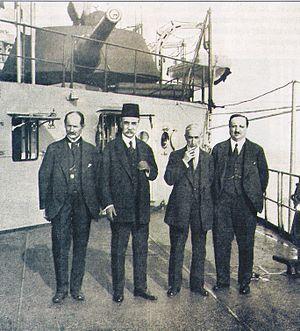
Le génocide arménien, ou plus précisément le génocide des Arméniens, est un génocide perpétré d'avril 1915 à juillet 1916, voire 1923, au cours duquel les deux tiers des Arméniens qui vivent alors sur le territoire actuel de la Turquie périssent du fait de déportations, famines et massacres de grande ampleur. Il est planifié et exécuté par le parti au pouvoir à l'époque, le Comité Union et Progrès, plus connu sous le nom de « Jeunes-Turcs », composé en particulier du triumvirat d'officiers Talaat Pacha, Enver Pacha et Djemal Pacha, qui dirige l'Empire ottoman alors engagé dans la Première Guerre mondiale aux côtés des Empires centraux. Il coûte la vie à environ un million deux cent mille Arméniens d'Anatolie et d'Arménie occidentale.
Rıza Tevfik, appelé Rıza Tevfik Bölükbaşı depuis 1934, né en 1869 et mort le 31 décembre 1949, est un philosophe, poète et politicien turc, membre de l'ordre religieux bektachi. Il est connu pour être l'un des signataires ottomans du traité de Sèvres.
Le traité de Sèvres, conclu le 10 août 1920 à la suite de la Première Guerre mondiale entre les Alliés victorieux et l'Empire ottoman, confirme l'armistice de Moudros. Ce traité, bien que signé par le sultan Mehmed VI, ne sera toutefois jamais ratifié ni appliqué.
La guerre gréco-turque de 1919-1922, également connue sous le nom de campagne grecque de la guerre d'indépendance turque, est un conflit qui oppose la Grèce aux révolutionnaires turcs kémalistes, entre les mois de mai 1919 et d'octobre 1922. En 1920, par le Traité de Sèvres, sous la pression des gouvernements de l'Entente, et en particulier le Royaume-Uni du Premier ministre David Lloyd George, l'Empire ottoman, vaincu après la Première Guerre mondiale et en pleine décomposition, avait cédé au royaume hellène des territoires en Asie Mineure et en Thrace orientale. Mais les nationalistes turcs, dirigés par le républicain Mustafa Kemal, n'acceptent pas ce traité et prennent l'offensive : le conflit se termine par une victoire des armées turques, ce qui rend caduc le traité de Sèvres. Par le traité de Lausanne, la Grèce abandonne l'ensemble de ses gains territoriaux de 1920, sauf les îles de la mer Égée qui restent en sa possession, tandis que s'effectue un dramatique "échange" de populations entre les deux pays.
Bağdatlı Mehmed Hadi Paşa, né en 1861 à Bagdad et mort en 1932 en Albanie, est un homme d'État qui fut notamment ministre de l'éducation durant les dernières années de l'Empire ottoman. Il est également connu pour avoir été l'un des signataires ottomans du traité de Sèvres en 1920.